Ludwig II of Bavaria

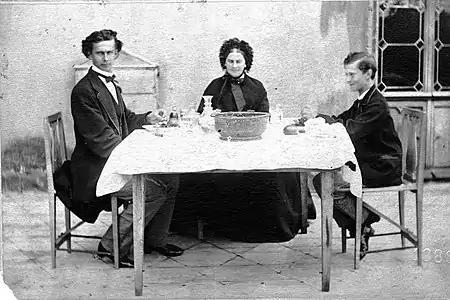
Crown Prince Ludwig (left) with his mother, Queen Marie and his younger brother Otto, c. 1863. Otto would become King of Bavaria after his older brother's death in 1886, although he would never actively rule due to his mental health problems.

Born at Nymphenburg Palace, which is located in what is today part of central Munich, he was the elder son of Maximilian II of Bavaria and Marie of Prussia, Crown Prince and Princess of Bavaria, who became King and Queen in 1848 after the abdication of the former's father, Ludwig I, during the German revolution of 1848–1849. His parents intended to name him Otto, but his grandfather insisted that his grandson be named after him, since their common birthday, 25 August, is the feast day of Saint Louis IX of France, patron saint of Bavaria (with "Ludwig" being the German form of "Louis").